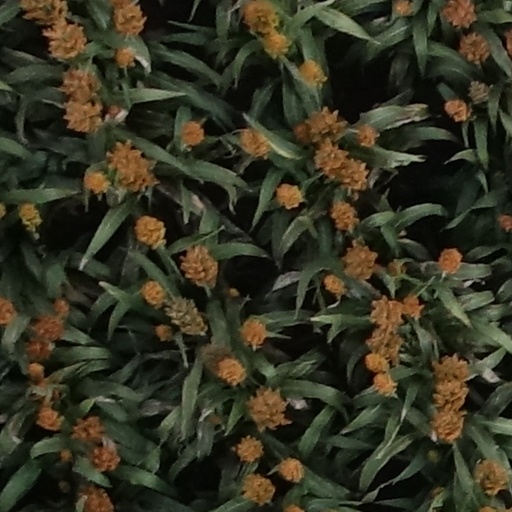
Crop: sorghum